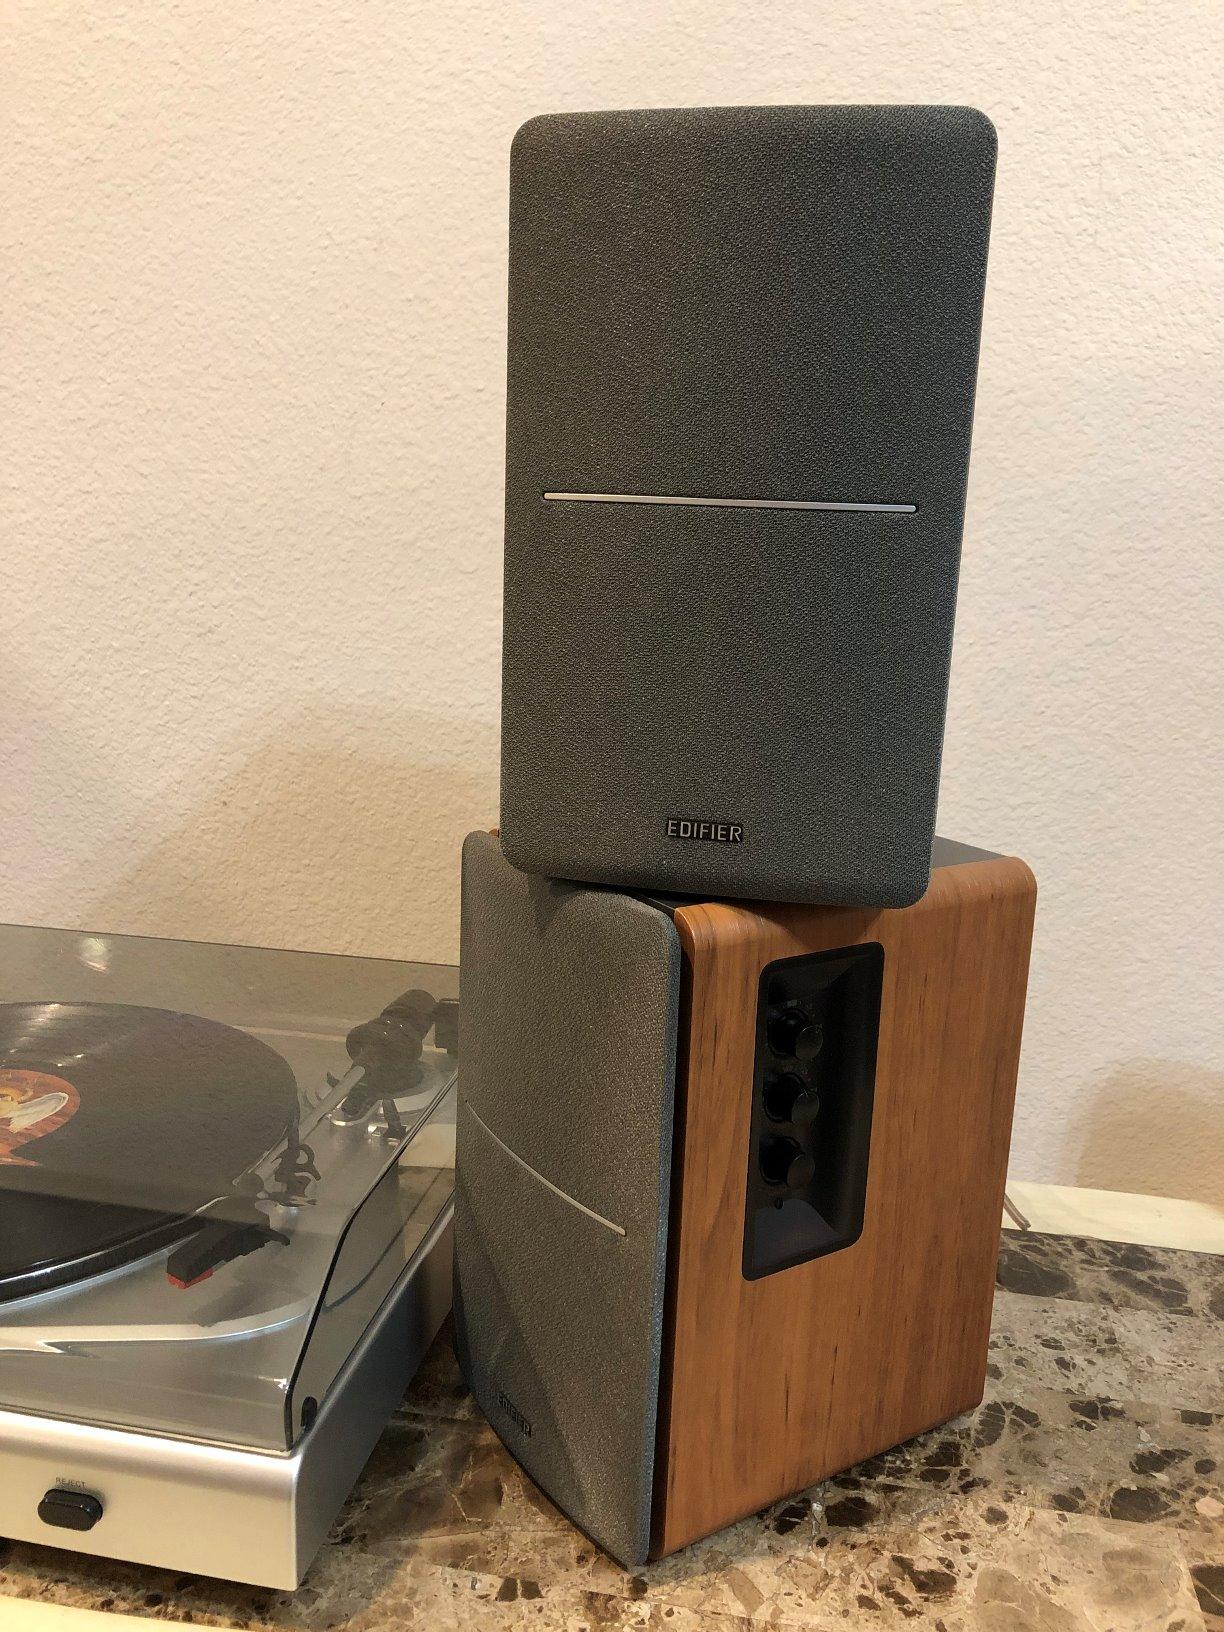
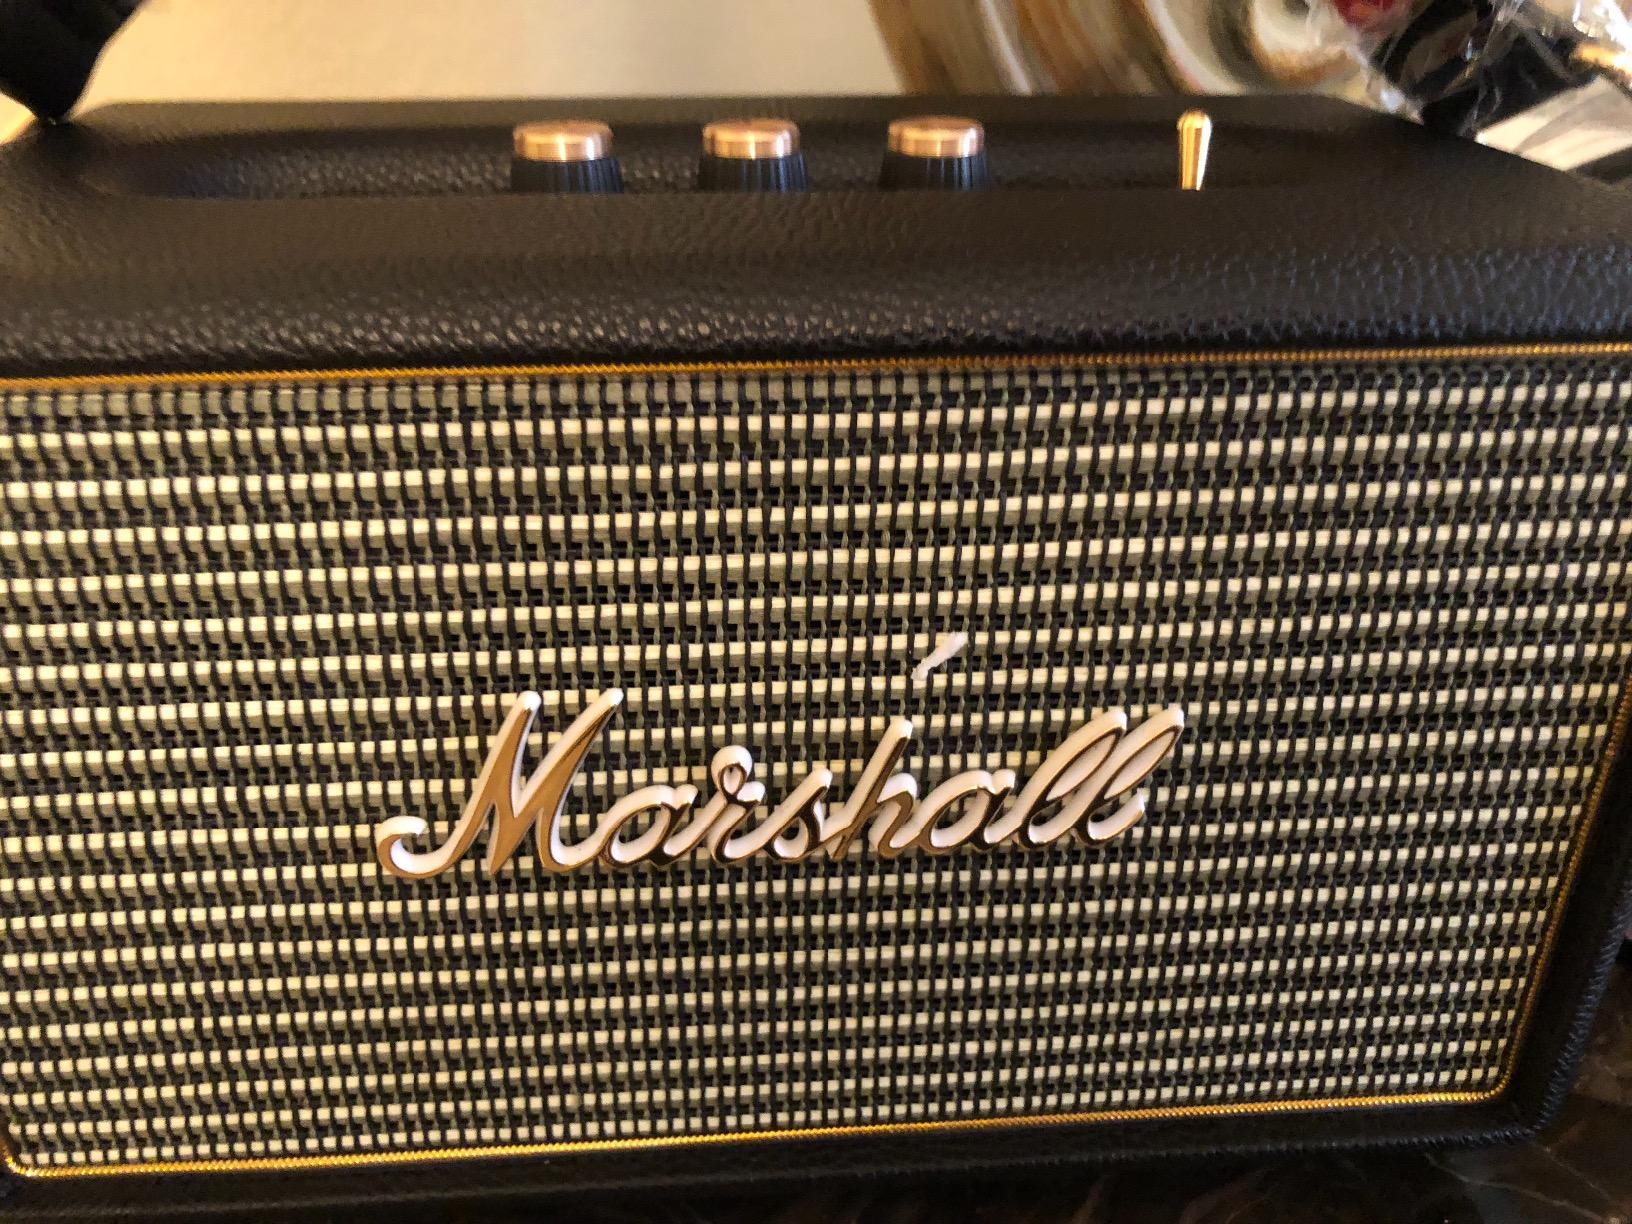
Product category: speaker
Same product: no